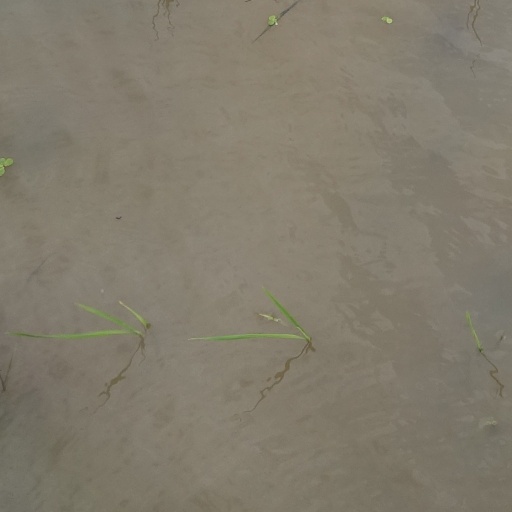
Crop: rice